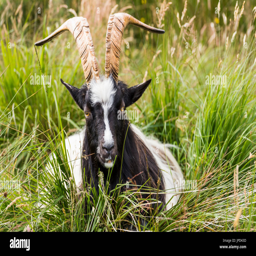
goat lying down on a summer day